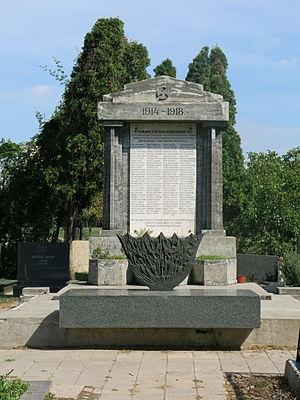
Cet article recense les monuments culturels du district du Banat méridional en Serbie.